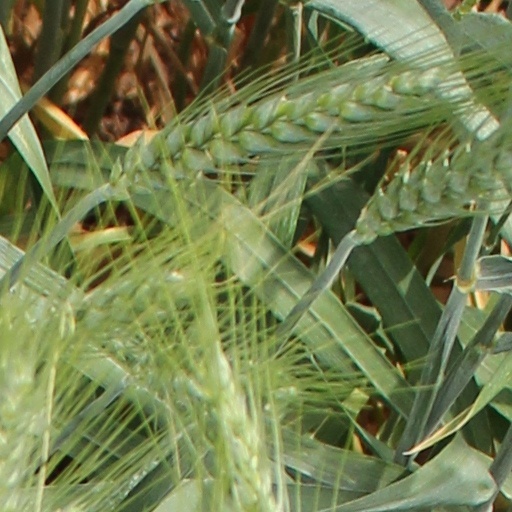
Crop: wheat